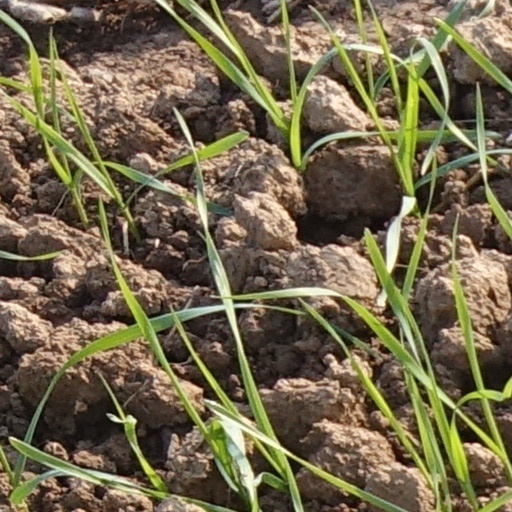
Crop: wheat